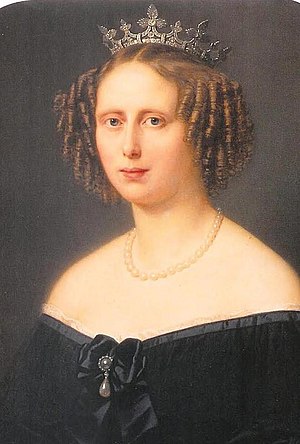
Sophie af Württemberg
Sophie af Württemberg var dronning af Nederlandene og storhertuginde af Luxembourg i 1849–77. Hun var datter af kong Wilhelm 1. af Württemberg og Katarina Pavlovna af Rusland, og hun var datterdatter af kejser Paul 1. af Rusland.